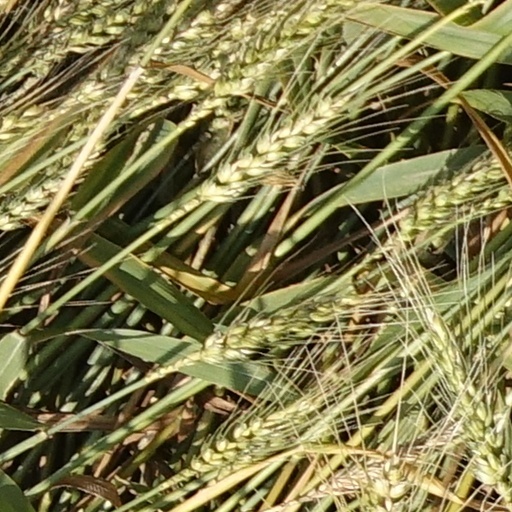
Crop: wheat